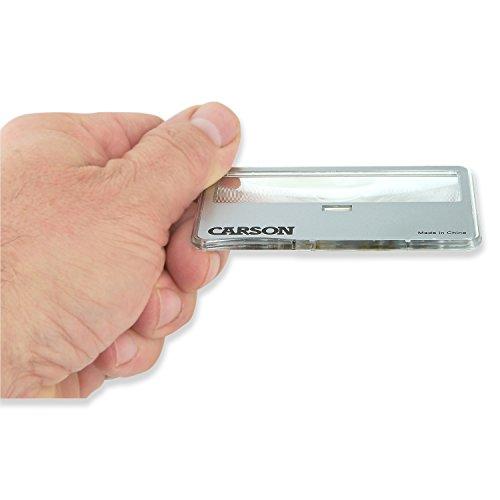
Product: Carson MagniCard 3x LED Lighted Magnifier (MC-99)
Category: Health & Household | Medical Supplies & Equipment | Mobility & Daily Living Aids | Visual Impairment Aids | Magnifiers
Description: Push button LED light for illuminated magnifying.
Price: $14.69